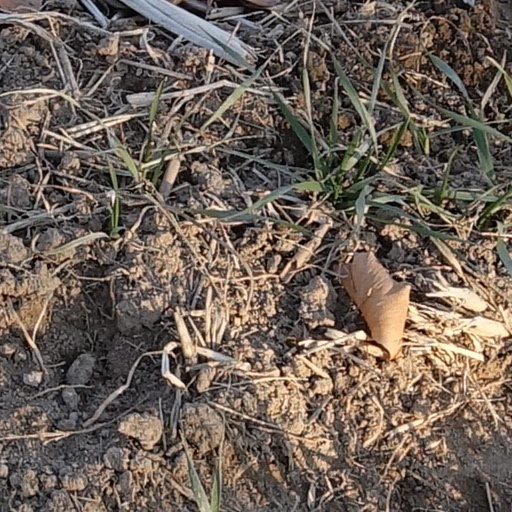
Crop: wheat